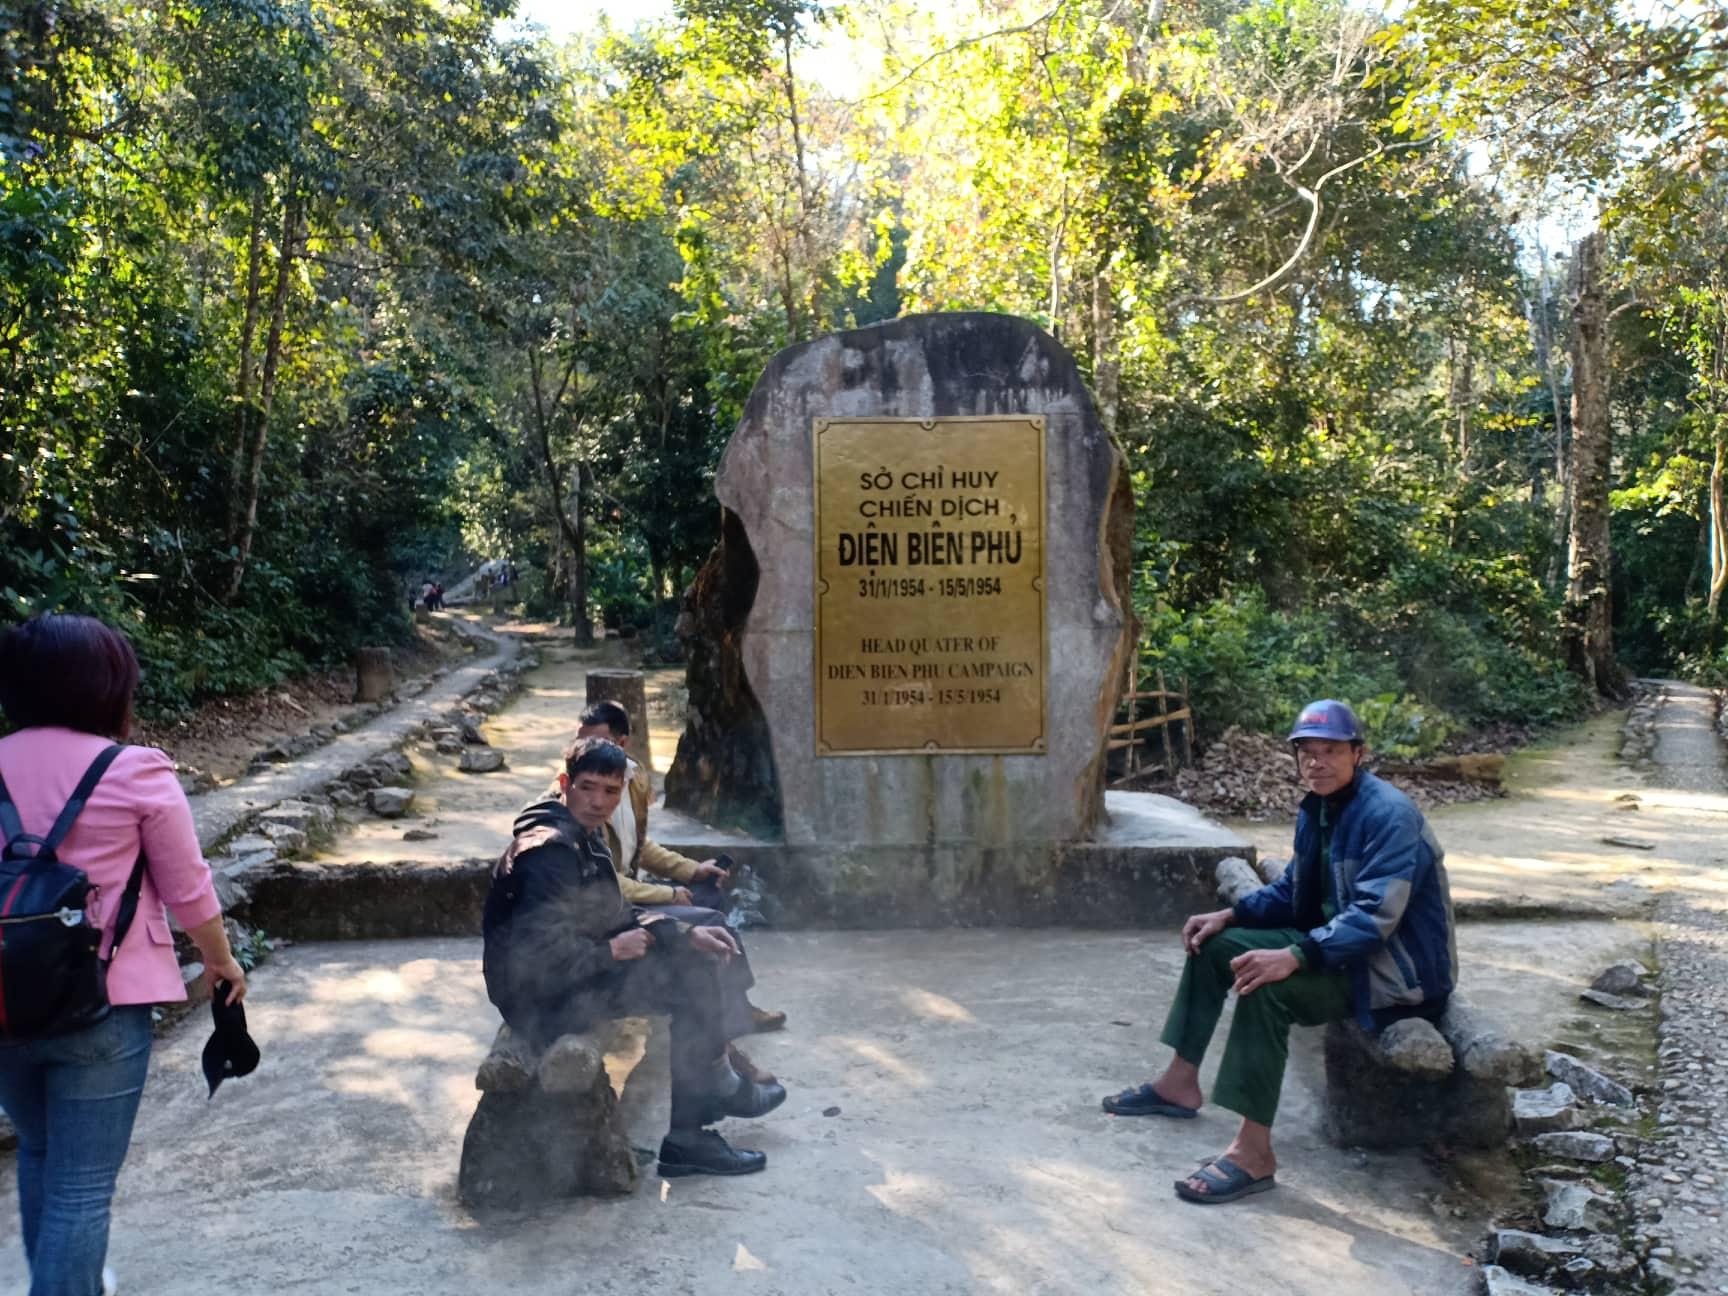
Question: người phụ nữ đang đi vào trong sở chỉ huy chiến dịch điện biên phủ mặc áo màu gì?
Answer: màu hồng